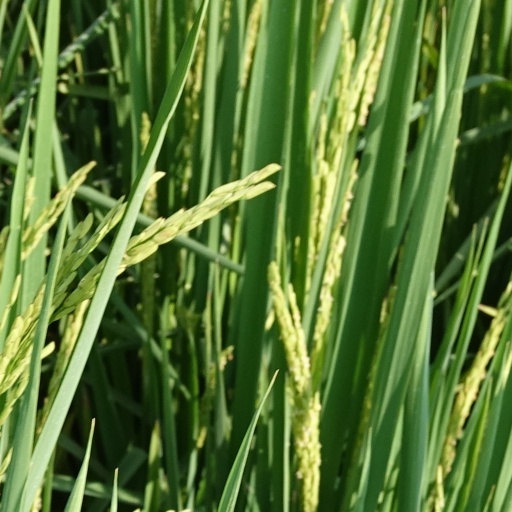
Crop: rice